Simone de Beauvoir

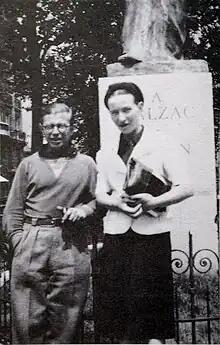
Jean-Paul Sartre and Simone de Beauvoir at the Balzac Memorial

From 1929 through 1943, Beauvoir taught at the lycée level until she could support herself solely on the earnings of her writings. She taught at the (Marseille), the , and the (1936–39).